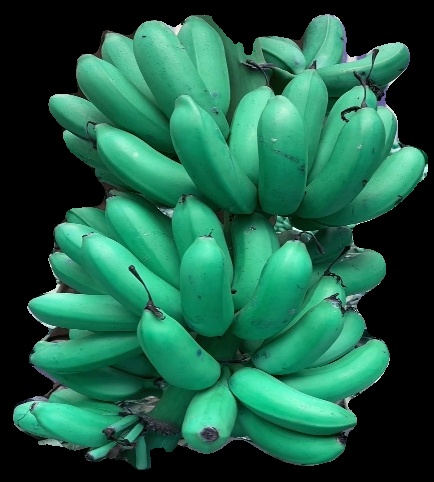
Variety: rasbale
Grade: grade1